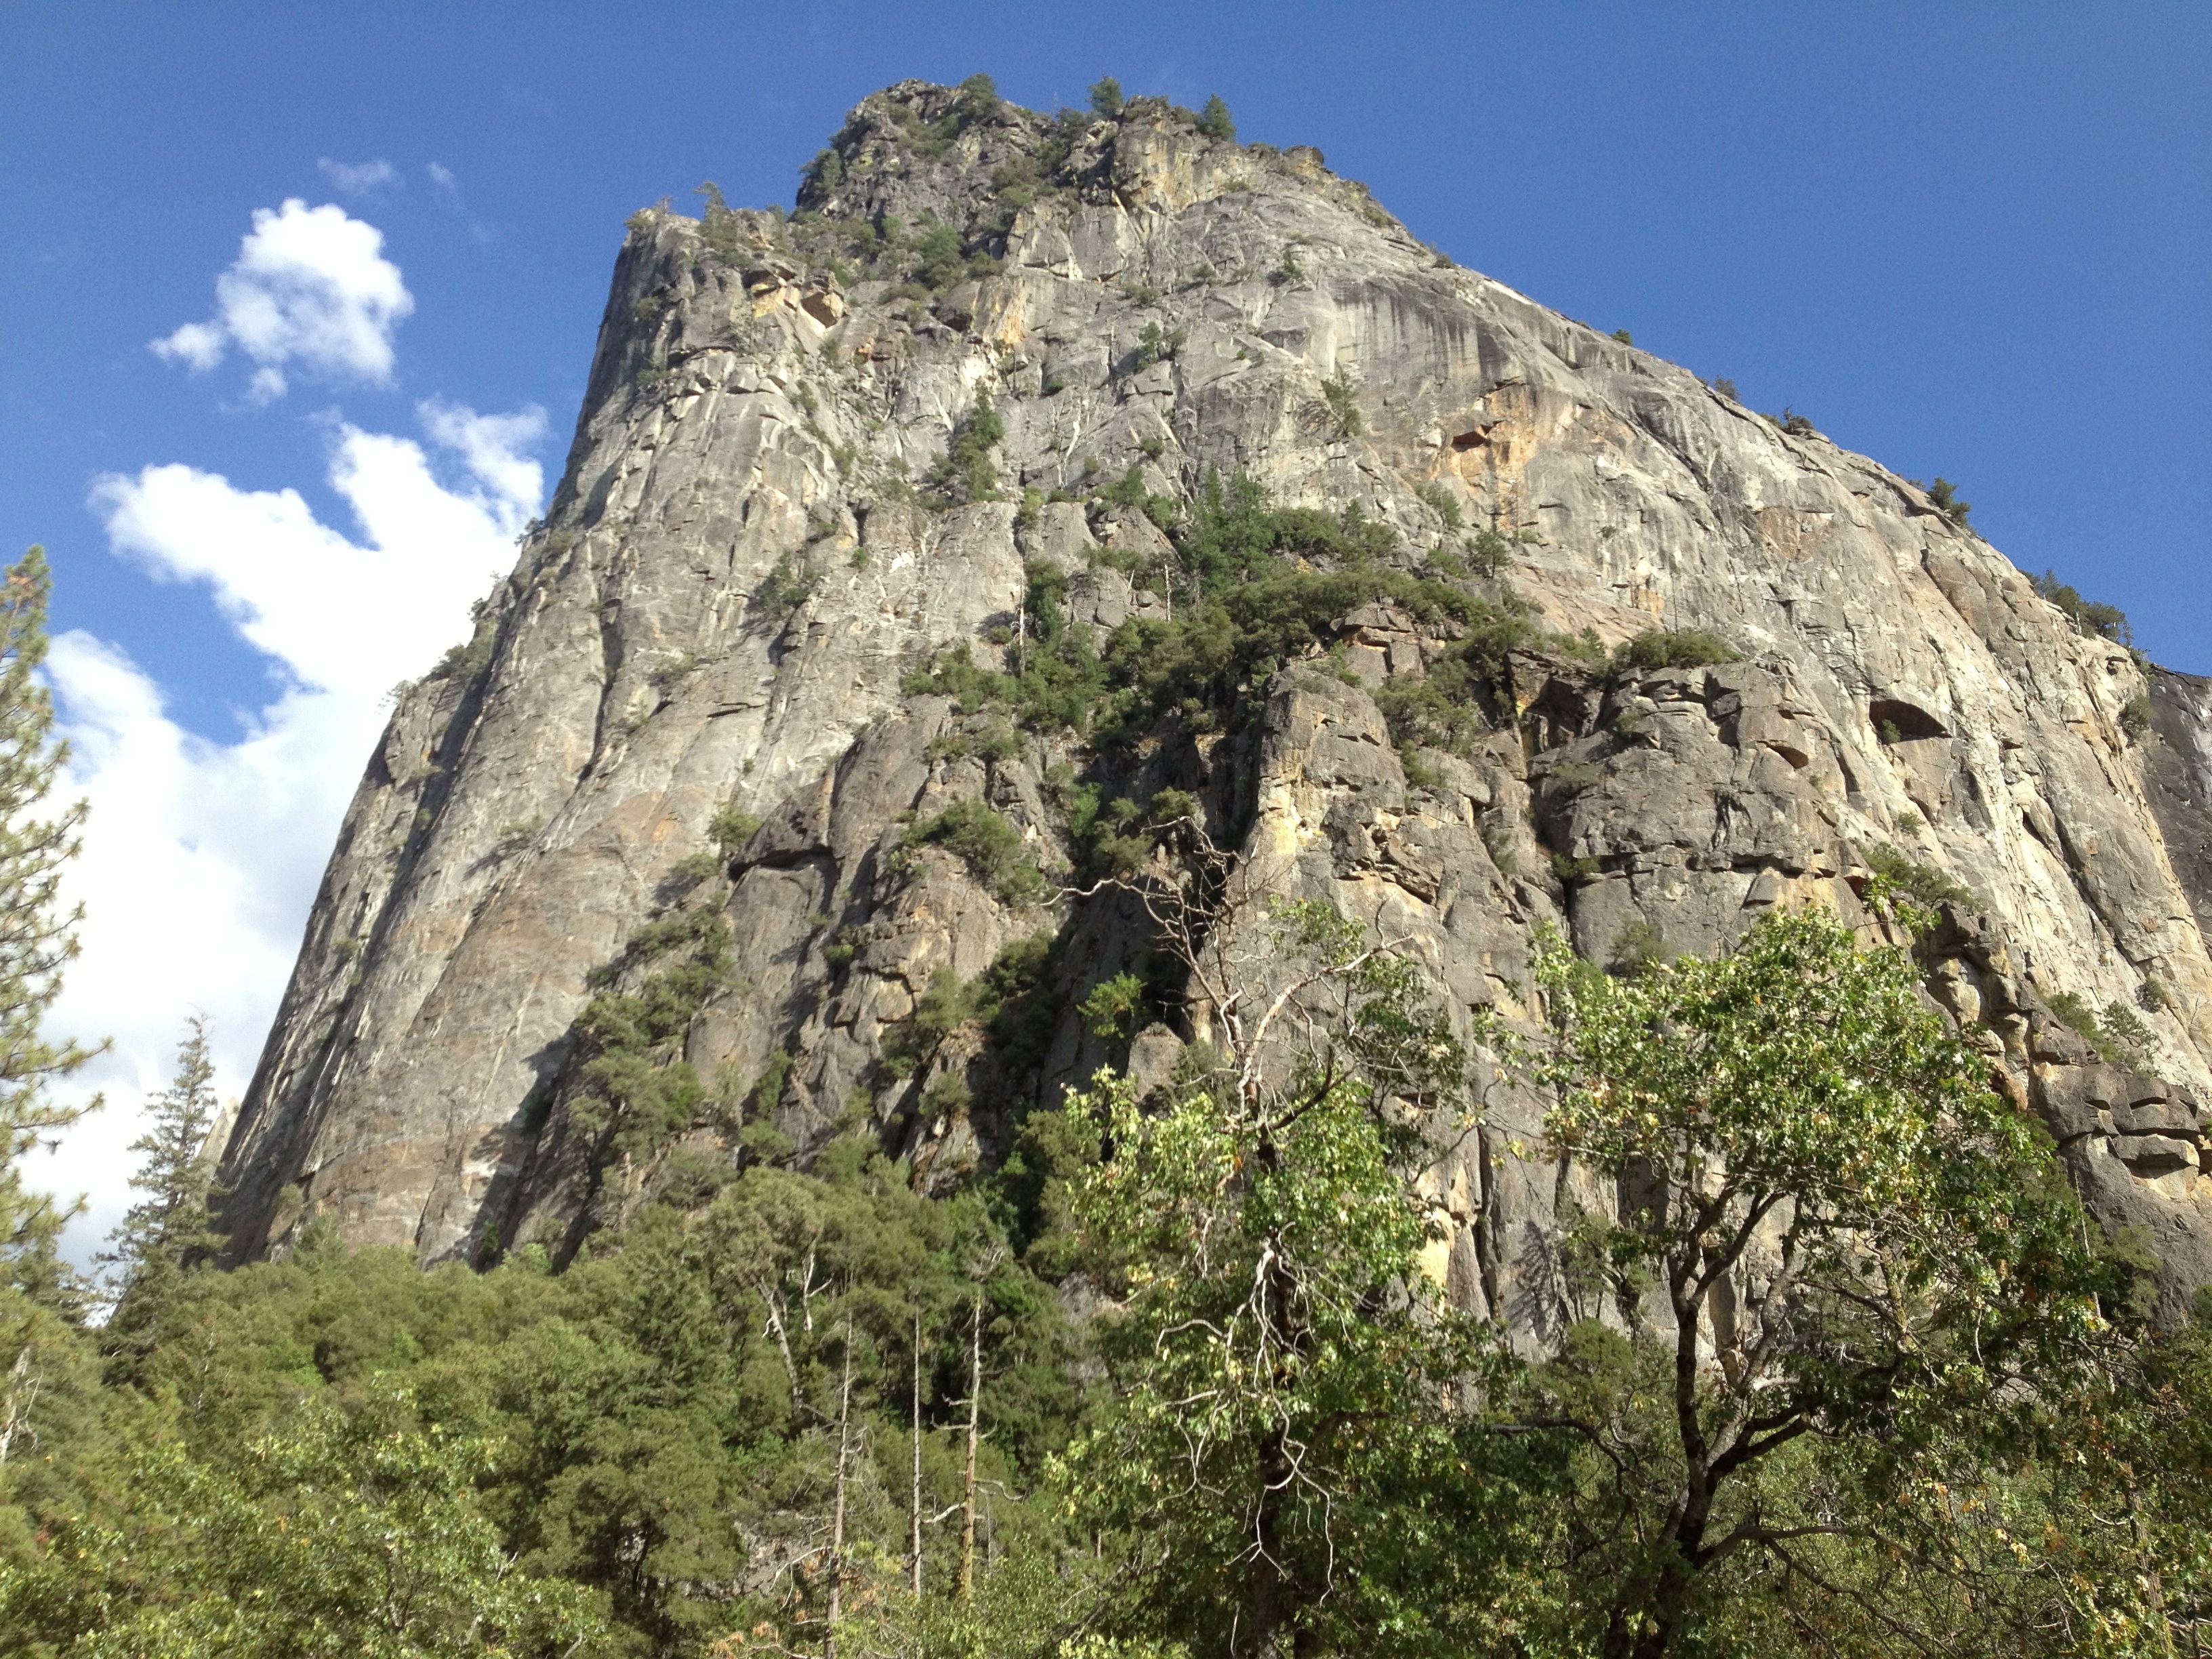
rock, mountain, wall, mountain range, formation, cliff, steep, terrain, california, rock wall, ridge, yosemite national park, geology, ruins, monastery, plateau, wadi, archaeological site, historic site, el capitan, mountainous landforms